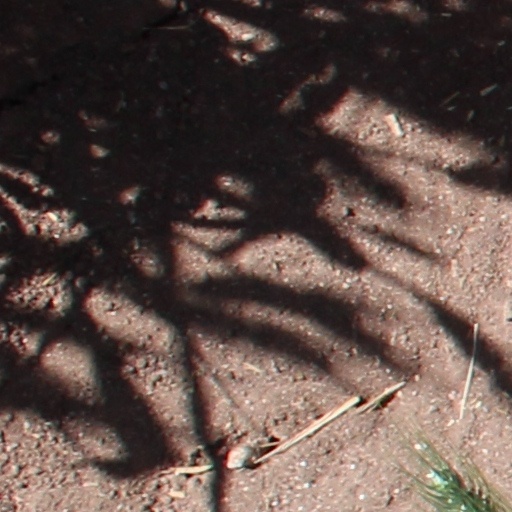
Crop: wheat